Battle of Parque

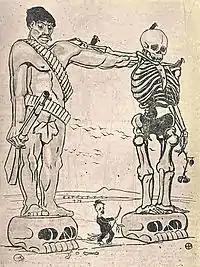
Caricature of Zapata as a naked savage embracing death, both with vultures on their heads, with Francisco Madero riding an olive branch of peace under the "arch of triumph".

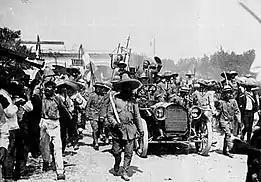

Compromises between the Madero and Zapata failed in November 1911, days after Madero was elected president. Zapata and Otilio Montaño Sánchez, a former school teacher, fled to the mountains of southwest Puebla. There they promulgated the most radical reform plan in Mexico, the Plan de Ayala (Plan of Ayala). The plan declared Madero a traitor, named as head of the revolution Pascual Orozco, the victorious general who captured Ciudad Juárez in 1911 forcing the resignation of Díaz. He outlined a plan for true land reform.